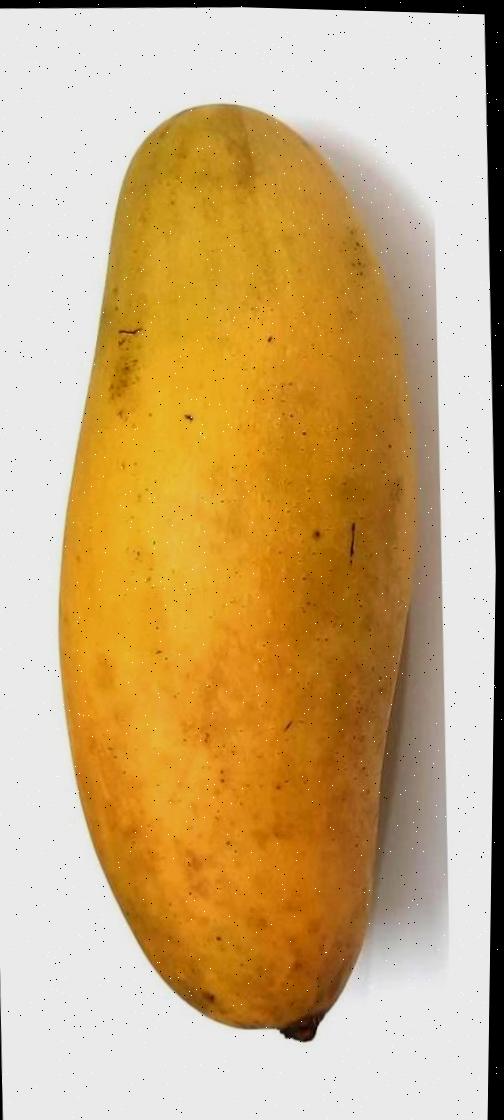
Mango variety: Banana Mango